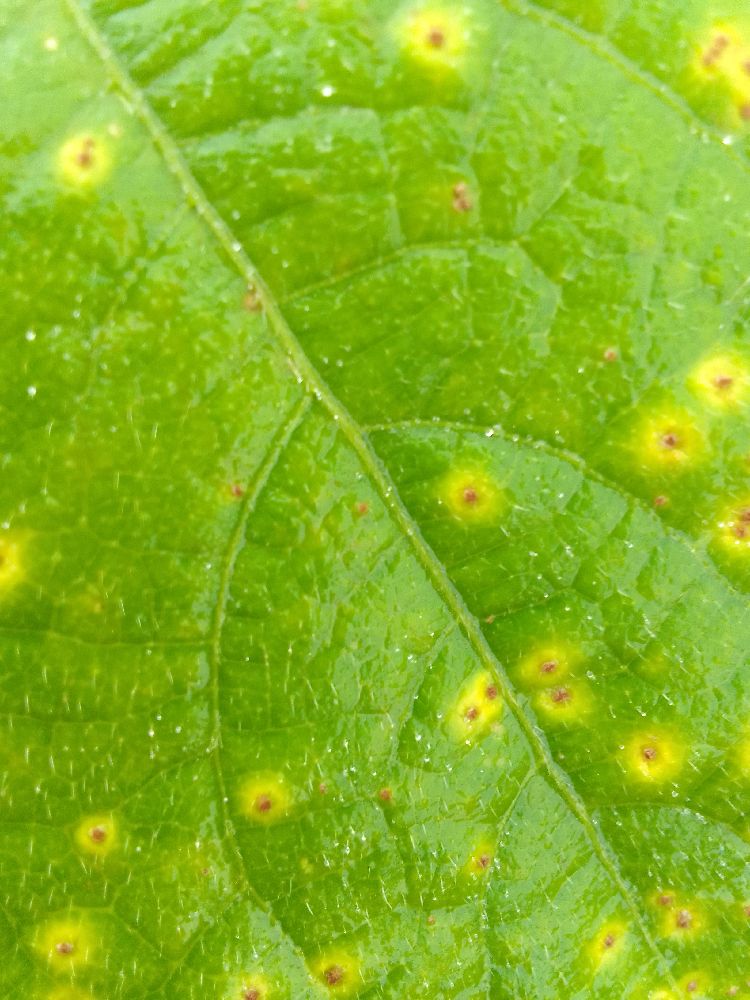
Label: rust